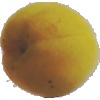
Label: Peach 2